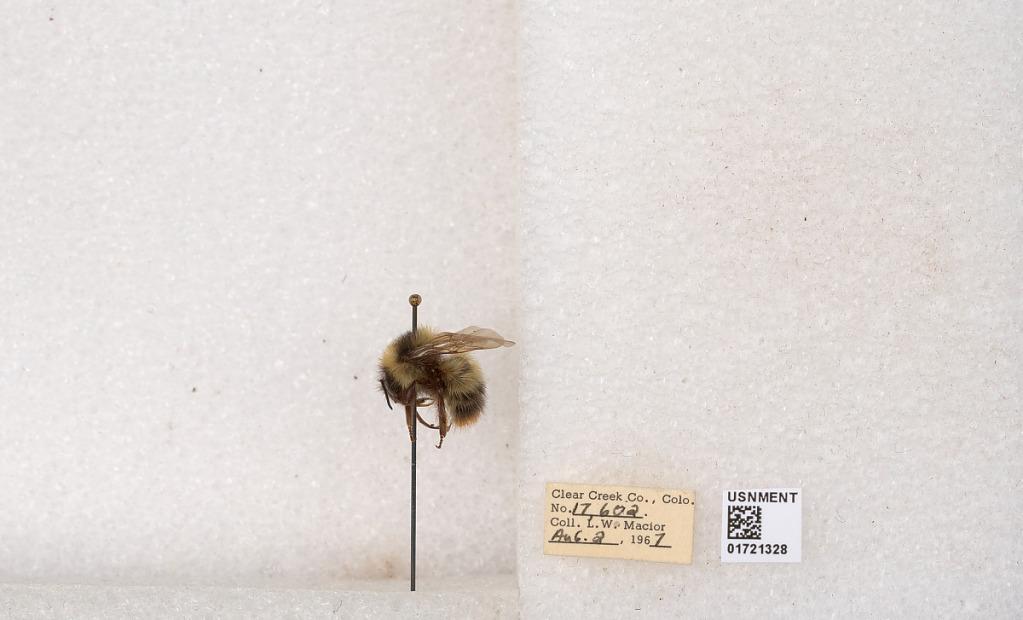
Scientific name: Bombus kirbyellus
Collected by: L. Macior
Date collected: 1967-8-2
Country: United States
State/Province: Colorado
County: Clear Creek
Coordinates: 39.6891, -105.644